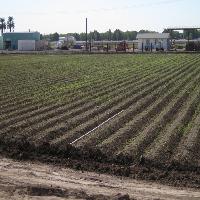
Weather: cloudy or overcast